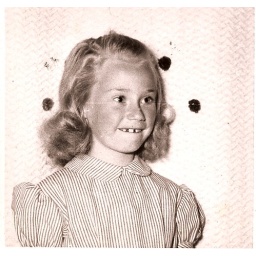
girl in dress